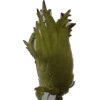
Label: peanut_shell_1x